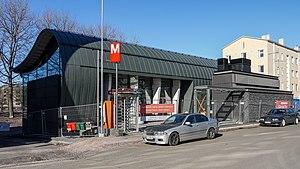
La liste des stations du métro d'Helsinki est une liste exhaustive des stations du réseau métropolitain de la ville d'Helsinki, capitale de la Finlande.